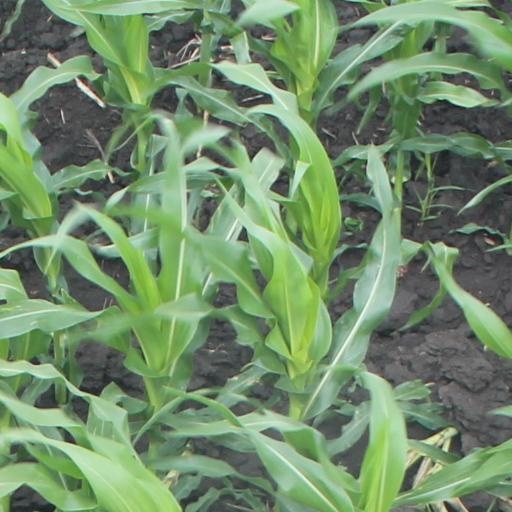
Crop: maize; corn